Babylonian captivity

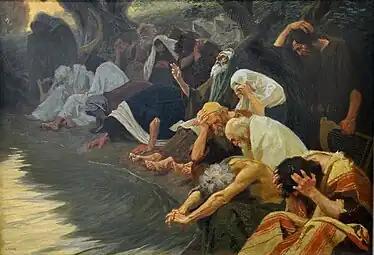
"Waters of Babylon" (1920) by Gebhard Fugel; Jews sit on the banks of the Tigris, which flows through Babylon, and remembering Jerusalem. Psalm 137 tells us about this event: "By the rivers of Babylon, there we sat down, yea, we wept, when we remembered Zion. If I forget thee, O Jerusalem, let my right hand forget her cunning."

In the late 7th century BCE, the Kingdom of Judah was a client state of the Assyrian empire. In the last decades of the century, Assyria was overthrown by Babylon, an Assyrian province. Egypt, fearing the sudden rise of the Neo-Babylonian empire, seized control of Assyrian territory up to the Euphrates river in Syria, but Babylon counter-attacked. In the process Josiah, the king of Judah, was killed in a battle with the Egyptians at the Battle of Megiddo (609 BCE).